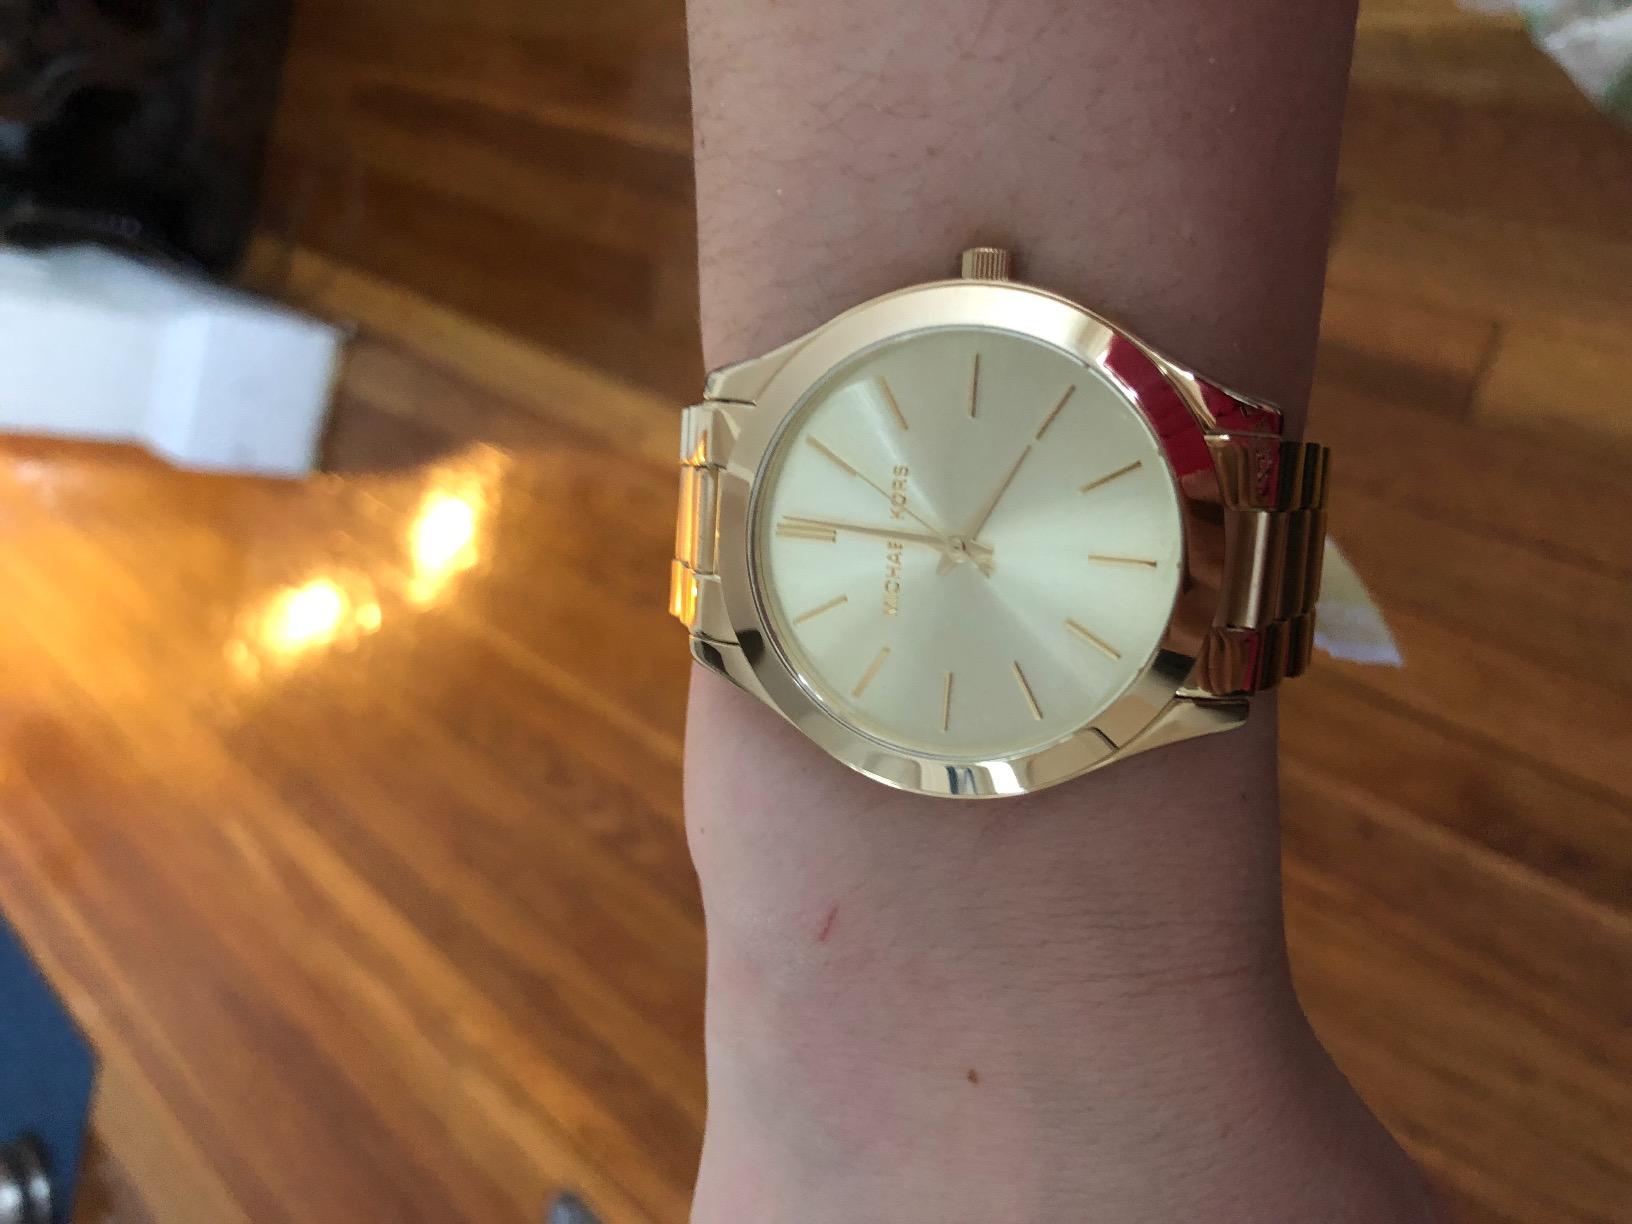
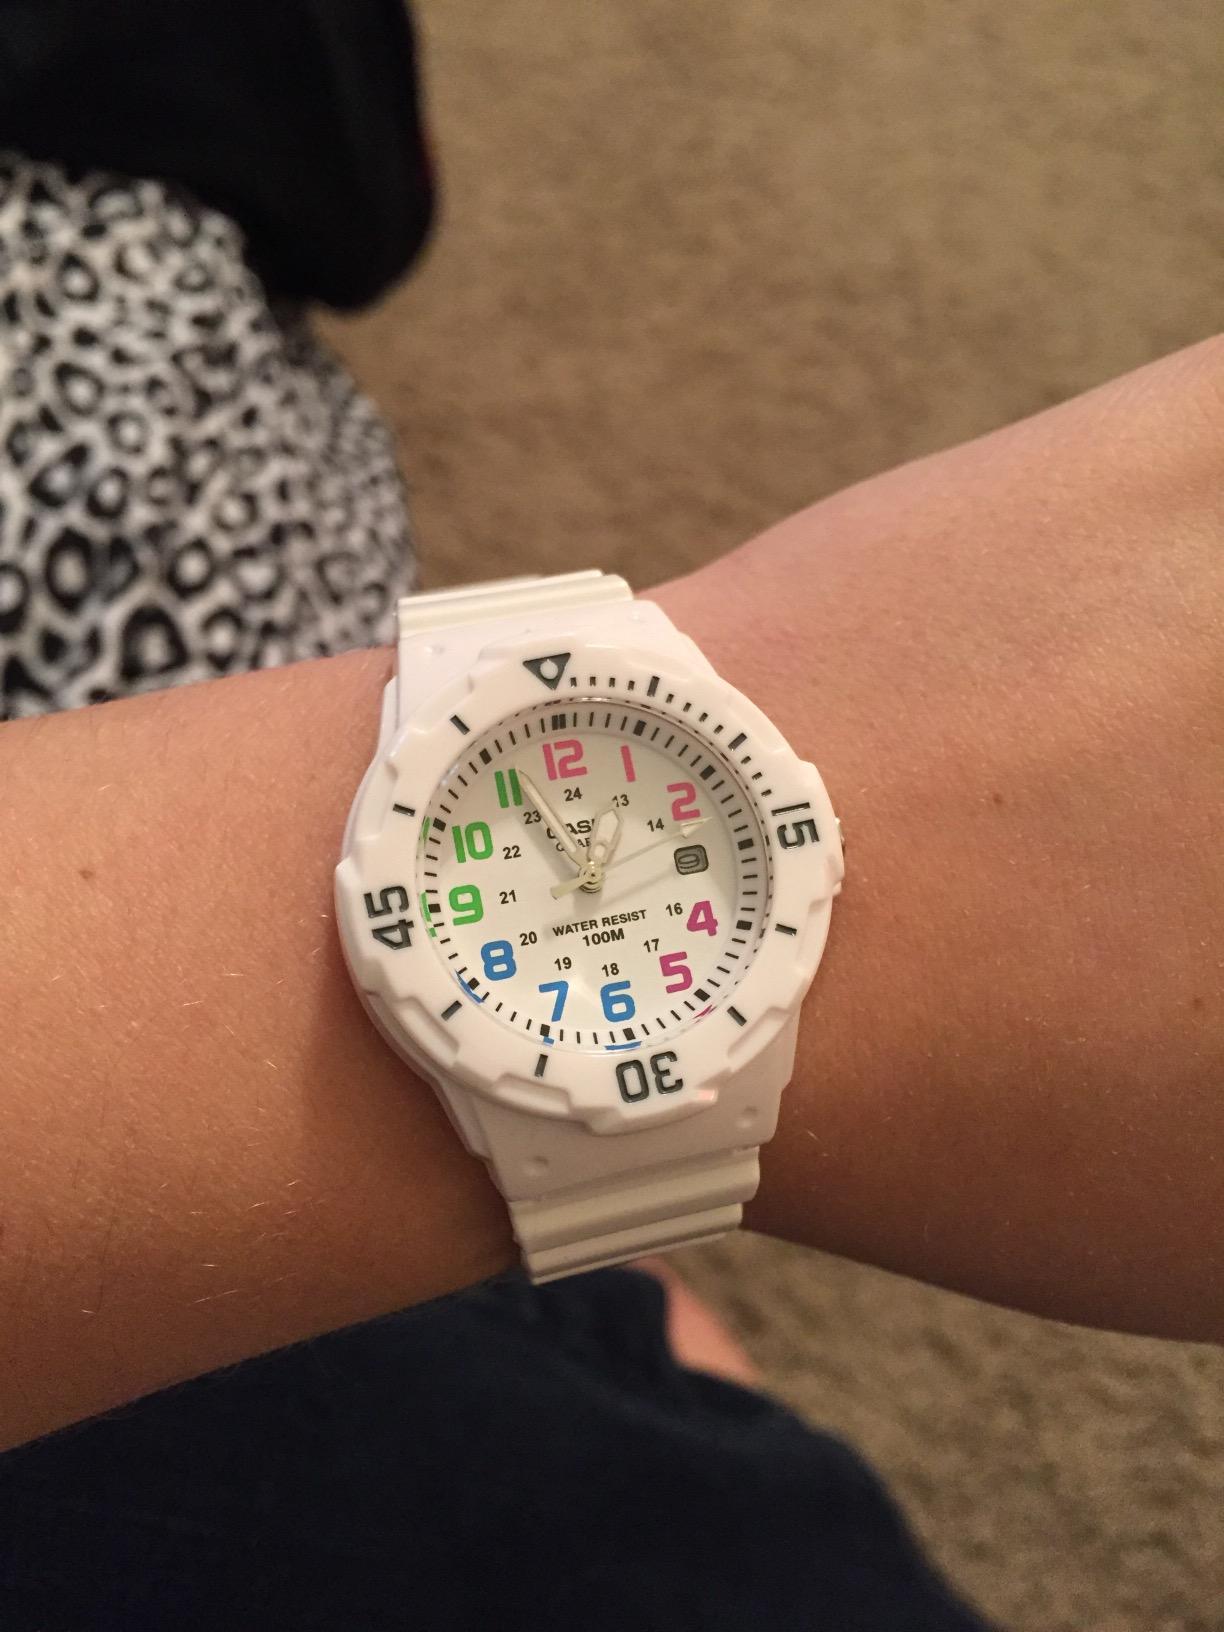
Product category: accessories_watch
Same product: no